Carmen-Maja Antoni

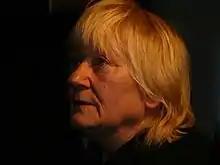
Carmen-Maja Antoni (2013)

Carmen-Maja Antoni was born into the chaos that followed the Second World War. Her father, Pedro Antoni, was an artist who left the family scene soon after she was born, leaving the baby with her mother, Ursula Antoni-Orendt, an "all-round artist" who later became a production director with the DFF, East Germany's national broadcasting corporation. Carmen-Maja made her camera debut at the age of eleven, as one of the three "Blue Streaks" in a Young Pioneer Cabaret programme on national television.